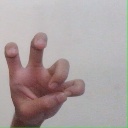
अक्षर: छ